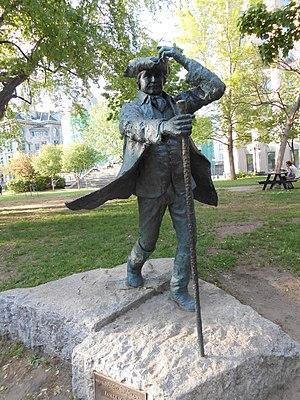
Cette statue de James McGill, fondateur de l'Université, a été commandée par les associés de McGill pour célébrer le 175e anniversaire de l'Université et dévoilée le 6 juin 1996. Sculpteur: David Roper-Curzon